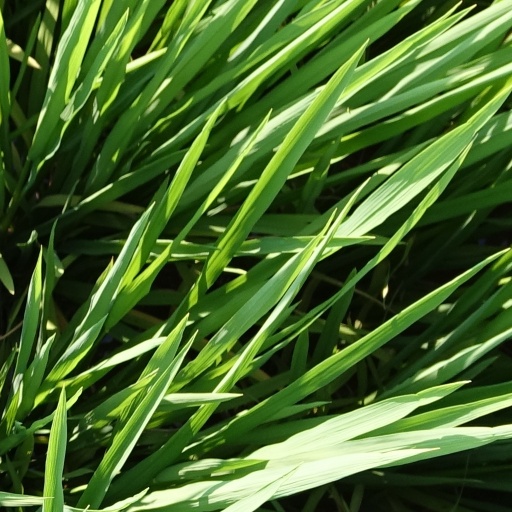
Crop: rice